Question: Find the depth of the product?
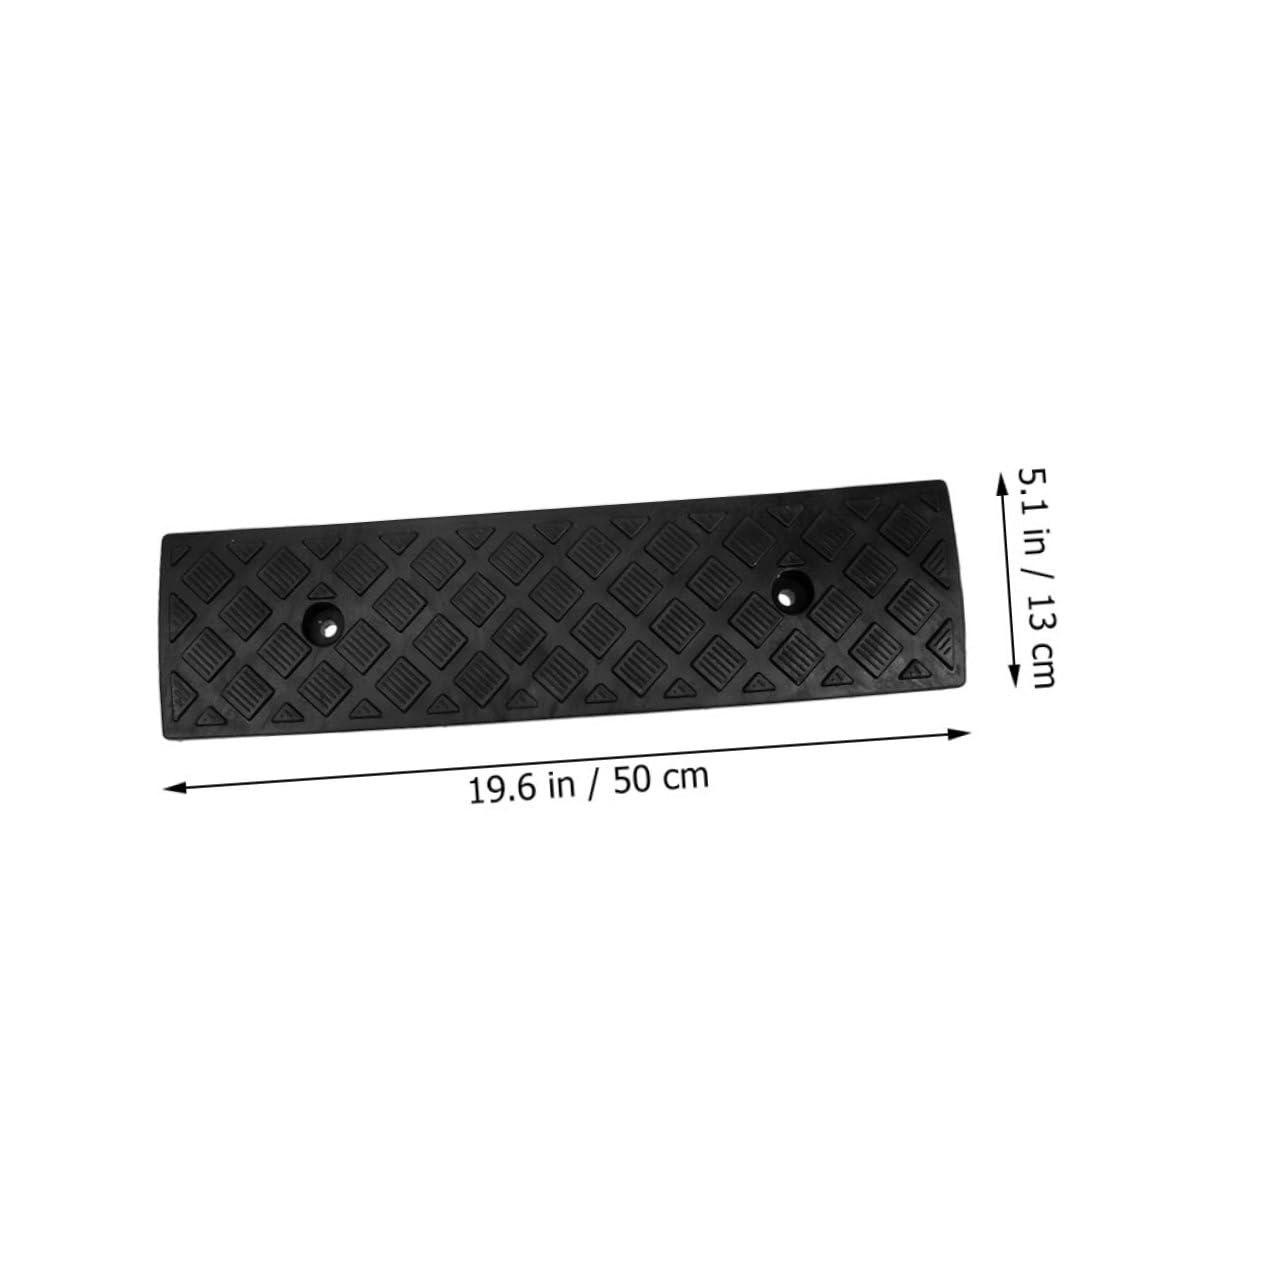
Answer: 19.6 inch